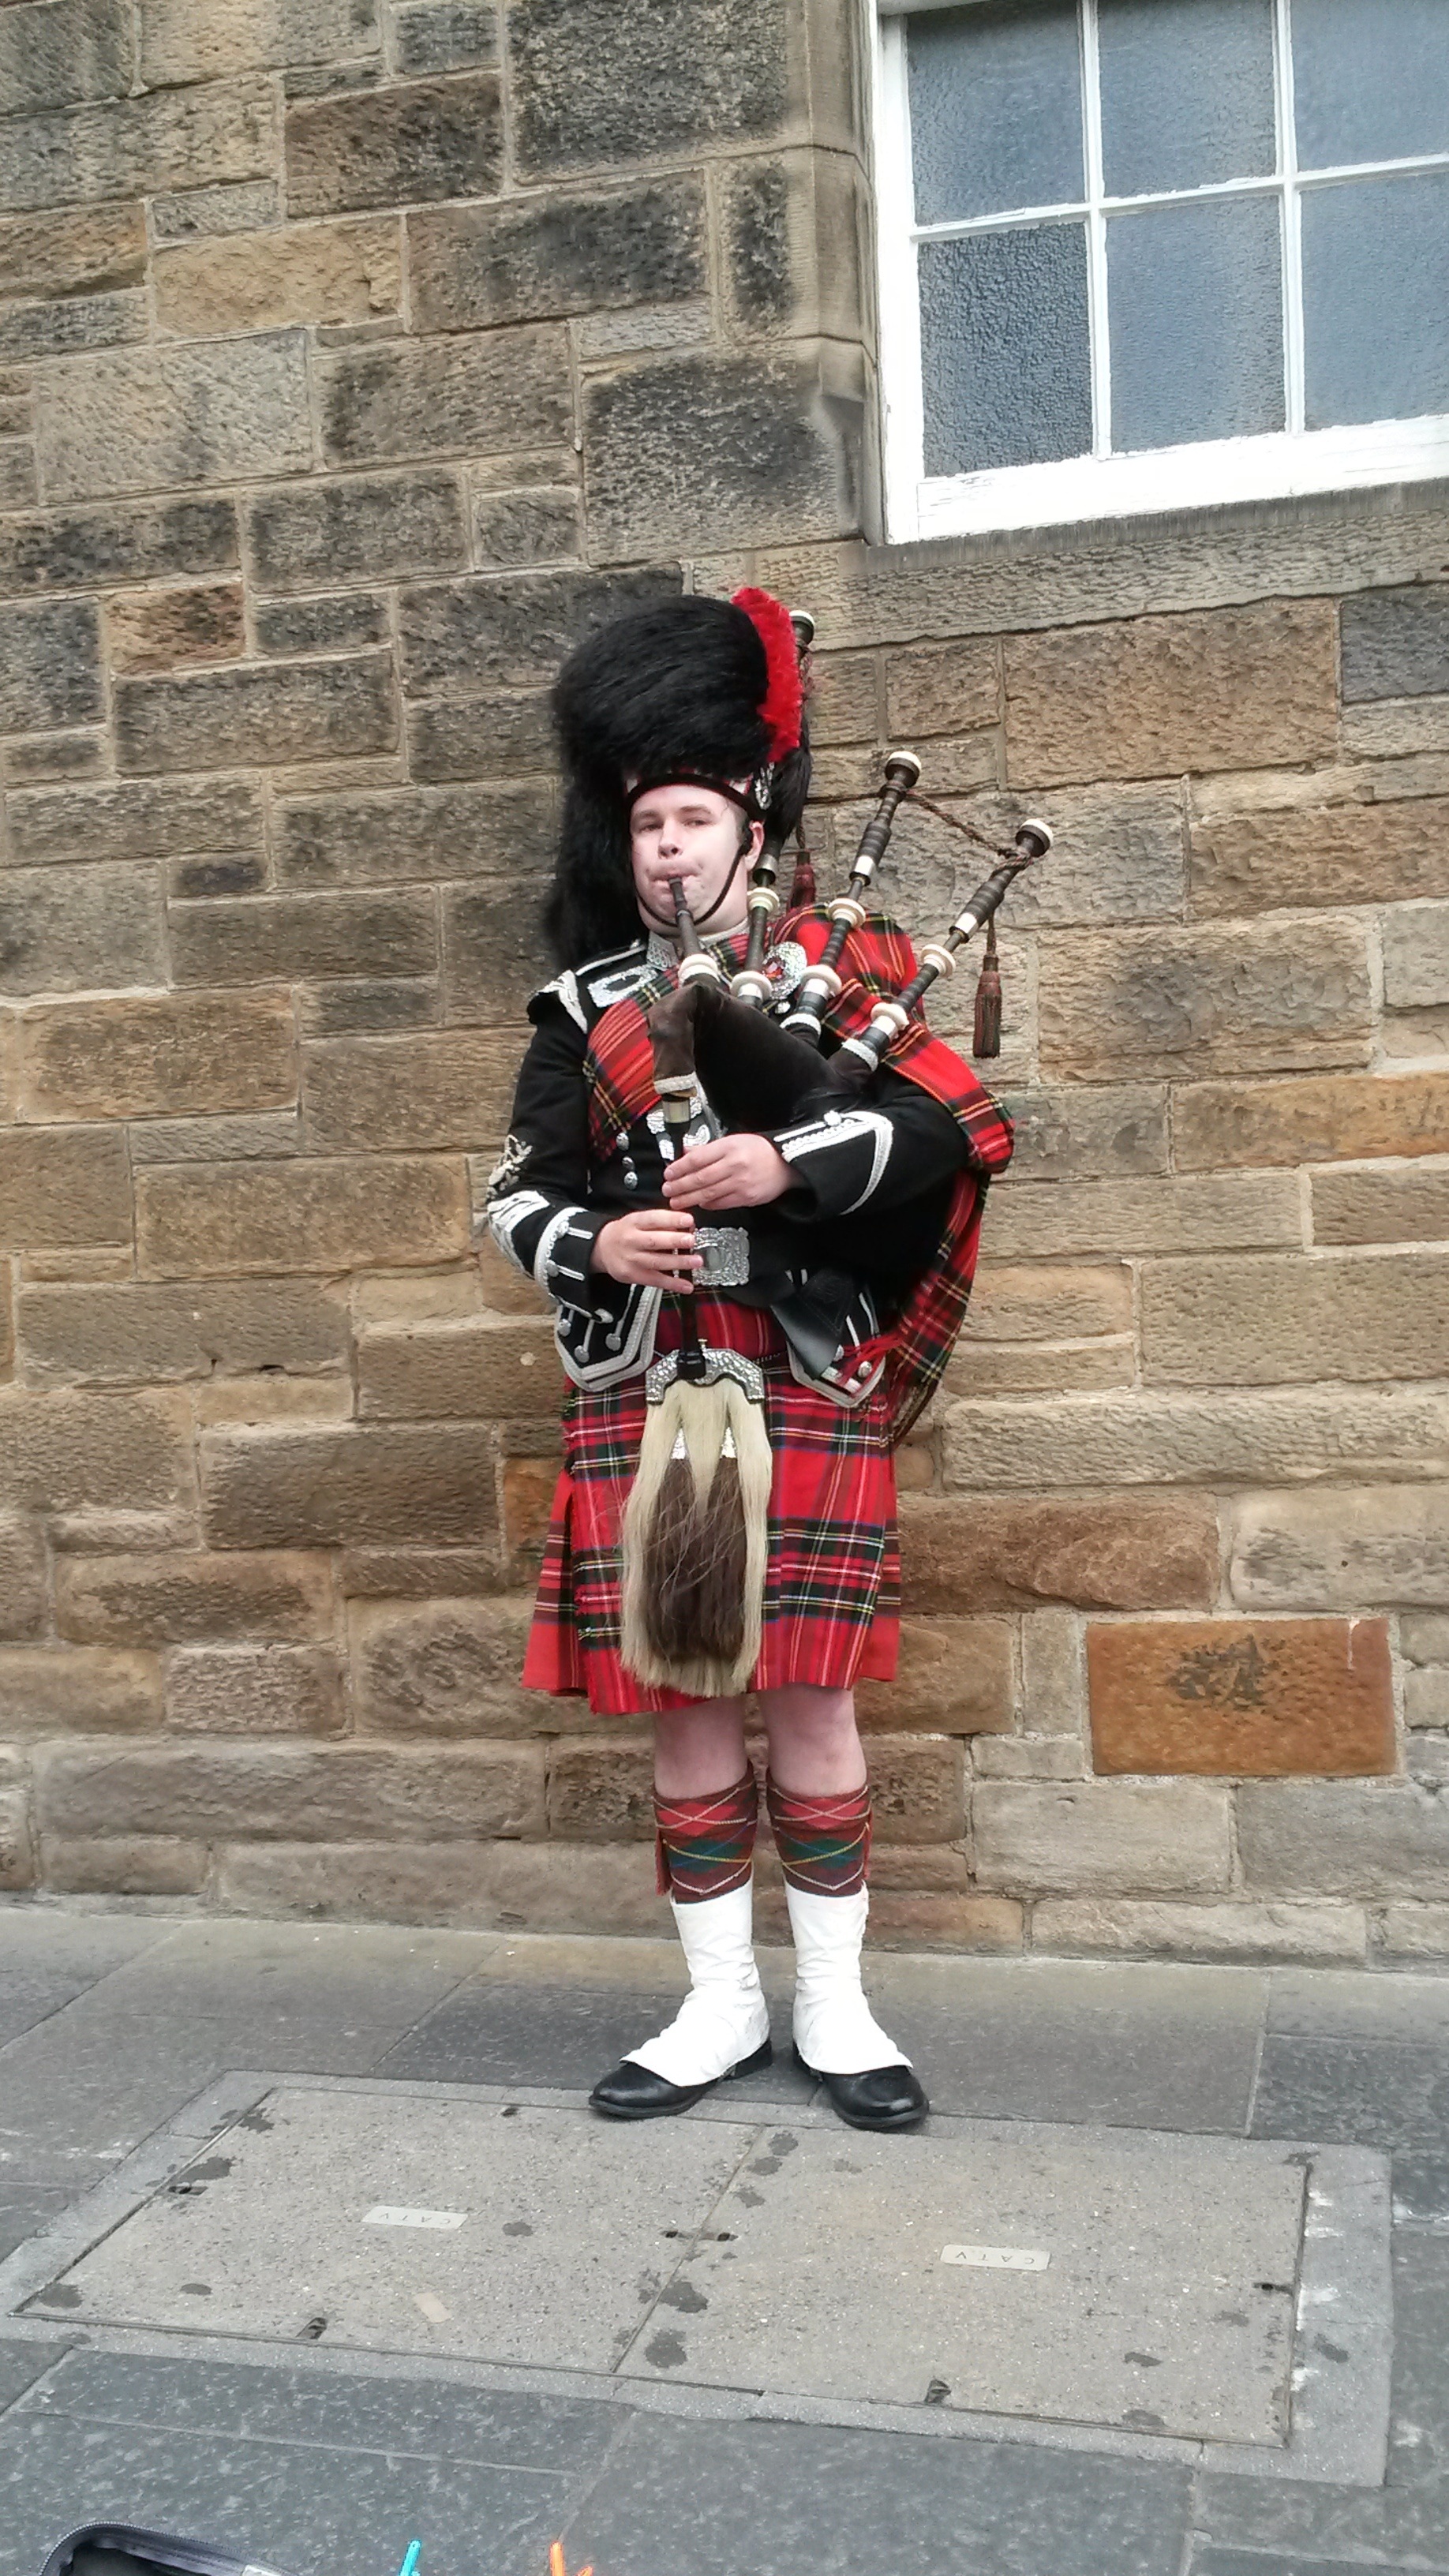
red, clothing, musical instrument, scotland, scottish, tradition, edinburgh, costume, bagpipes, kilt, wind instrument, traditional music, street music